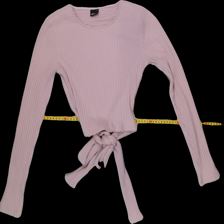
View: front
Type: Top
Category: Ladies
Brand: Gina Tricot
Colors: Pink
Material: 55% Poly 45% Cott
Pattern: Plain
Cut: C-collar, Cropped
Size: S
Season: All
Trend: No trend
Stains: Yes
Price range: 50-100
Recommended usage: Reuse